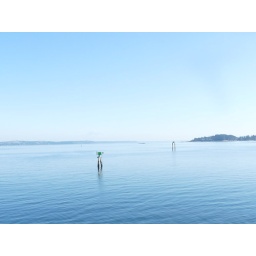
water in blue